Low (David Bowie album)

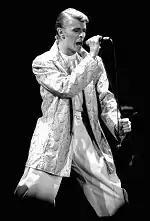
Bowie (pictured in 1978) performed songs from "Low" on the Isolar II tour in 1978.

In "The Village Voice", Robert Christgau found side one's seven "fragments" to be "almost as powerful as the 'overlong' tracks on "Station to Station"", but described "the movie music on side two" as banal. He revised his opinion on the second side after the release of ""Heroes"", writing that "Low" "now seems quite pop, slick and to the point even when the point is background noise". "Los Angeles Times" critic Robert Hilburn found some of the album "striking" and "satisfying" as "Ziggy" but felt the rest lacked mass appeal. Robin Denslow agreed, calling "Low" Bowie's "least commercial" but "most experimental" work yet in "The Guardian".